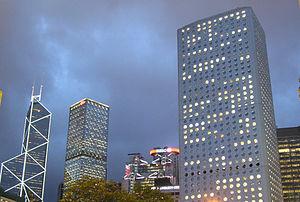
La tour de la Bank of China est un des plus reconnaissables gratte-ciel de Hong Kong, en Chine. Elle abrite le siège de la Bank of China. L’édifice se situe au 1 Garden Road, dans le district Central and Western de Hong Kong.